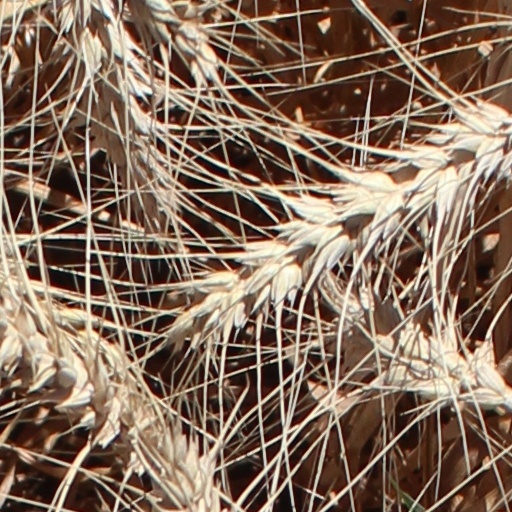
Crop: wheat